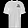
Label: T - shirt / top